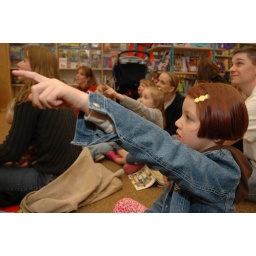
The dog is in da house